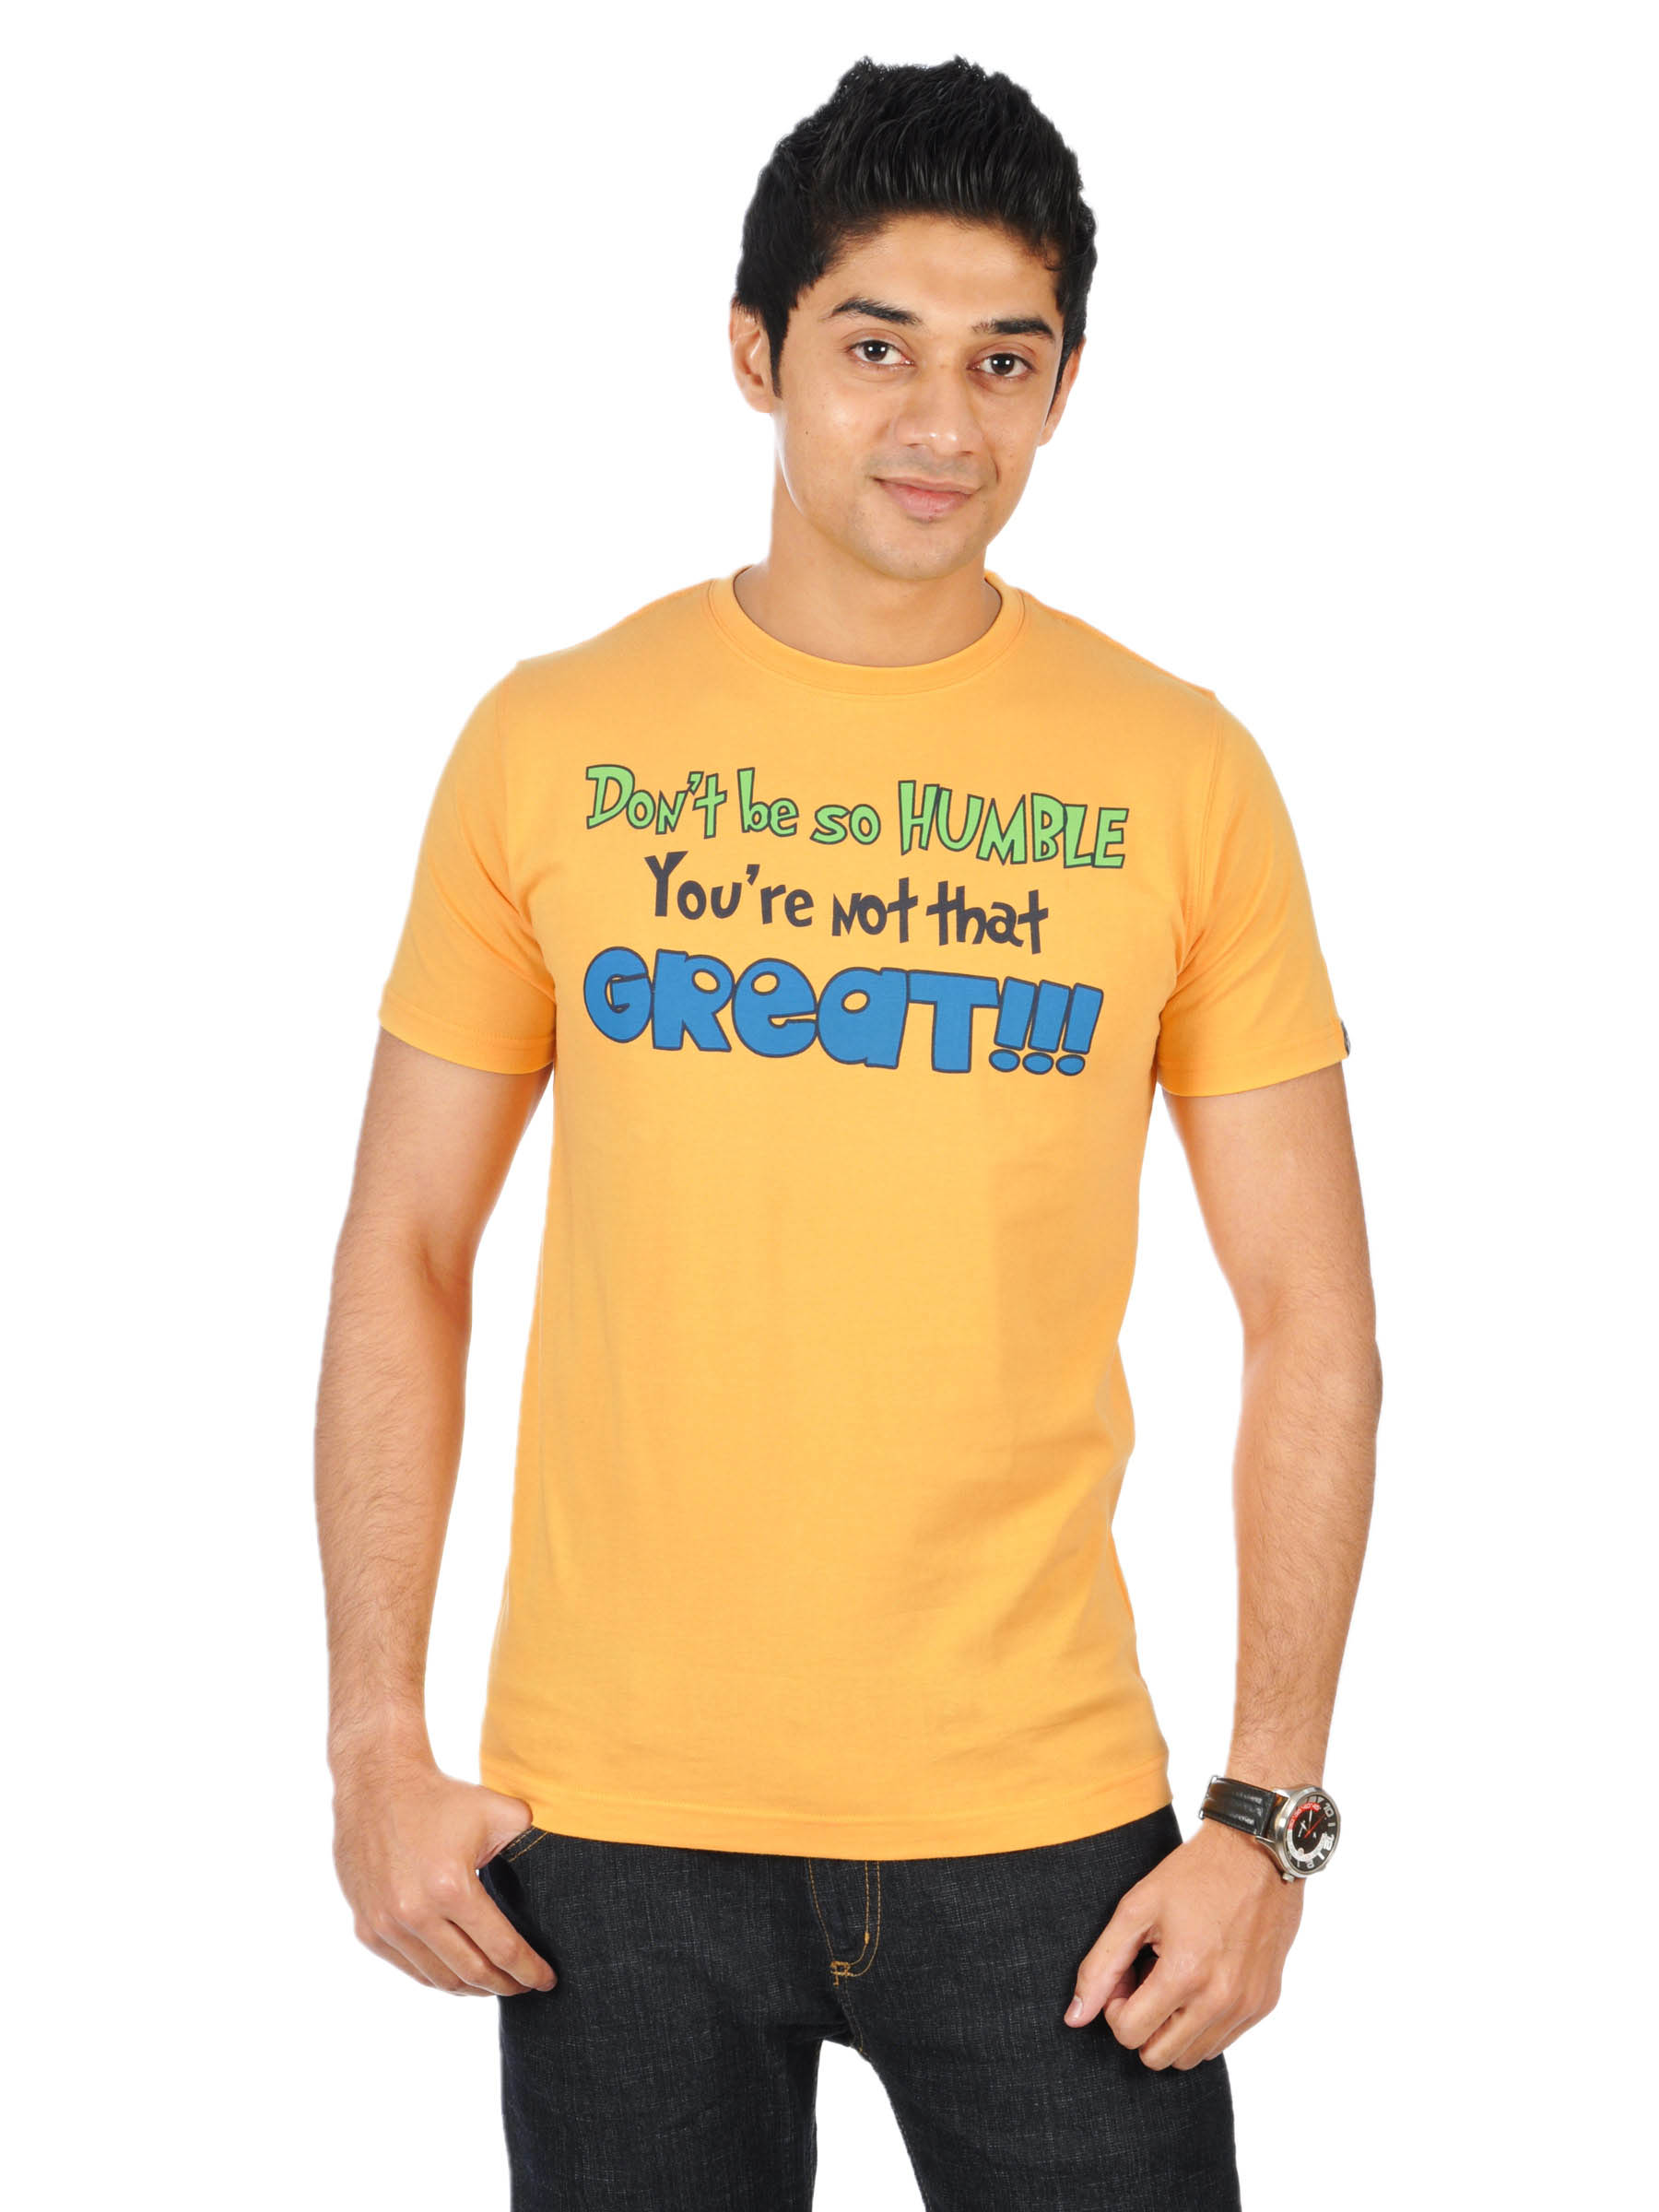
Probase Men Crew Neck Yellow Tshirts
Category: Apparel / Topwear / Tshirts
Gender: Men
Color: Yellow
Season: Fall 2011
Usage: Casual